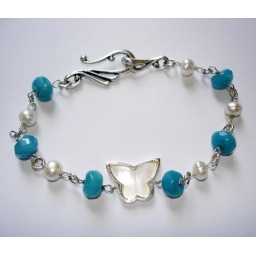
LITTLE BUTTERFLY LOVE BRACELET with faceted Turquoise jade gemstone, white pearls and mother of pearl in sterling silver